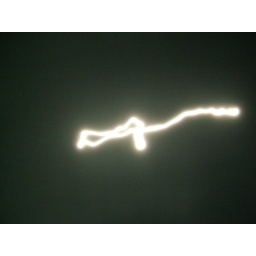
A shot of the night sky above my house tonight.